John Holland (basketball)

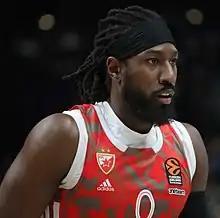
Holland with the Crvena zvezda in 2022

John Michael Joseph Holland (born November 6, 1988) is an American-Puerto Rican professional basketball player for Santeros de Aguada of the Baloncesto Superior Nacional (BSN). A small forward, he played college basketball for the Boston Terriers and represents the Puerto Rican national team.